Districts of Turkey

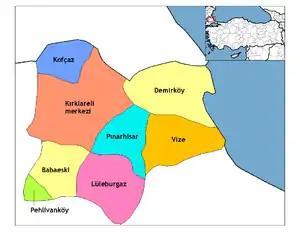
Districts of Kırklareli

The following population data is based on the 2024 census. The list is sorted from highest to lowest population. According to the results of the Local Elections of March 31, 2024, Mayors are listed with their parties.